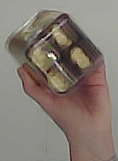
Product: rocher_chocolate